2015 Bangkok bombing

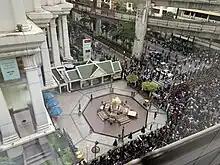
A pro-democracy demonstration at Ratchaprasong in 2020 with the Erawan Shrine visible - a similar gathering here in 2021 featured an Uyghur flag and was condemned by those who think Uyghurs were accountable for the 2015 bombing here.

As the suspects were officially declared to be Muslims associating with the Turkish and Uyghur communities, the theory gained traction, alongside the speculation of that the site - Erawan Shrine - is a place of worship that goes against the Muslim aniconist practice. The accusation was later dropped a few days later by the authority in favor of a "local insurgency". Bangkok-based security analyst Anthony Davis supported the Uyghur possibility. He believed the attack was carried out by nationalist Turkish terrorists who were as well responsible for the attacks on Thai consulate in Istanbul a month earlier. Some members of the Thai public still believe it was the Uyghurs. As recent as 2021, in the wake of pro-democracy protests, protesters waving an Uyghur flag while demonstrating in the Ratchaprasong vicinity were condemned by opposers for supporting the same separatists that "terrorized" the very intersection in 2015.